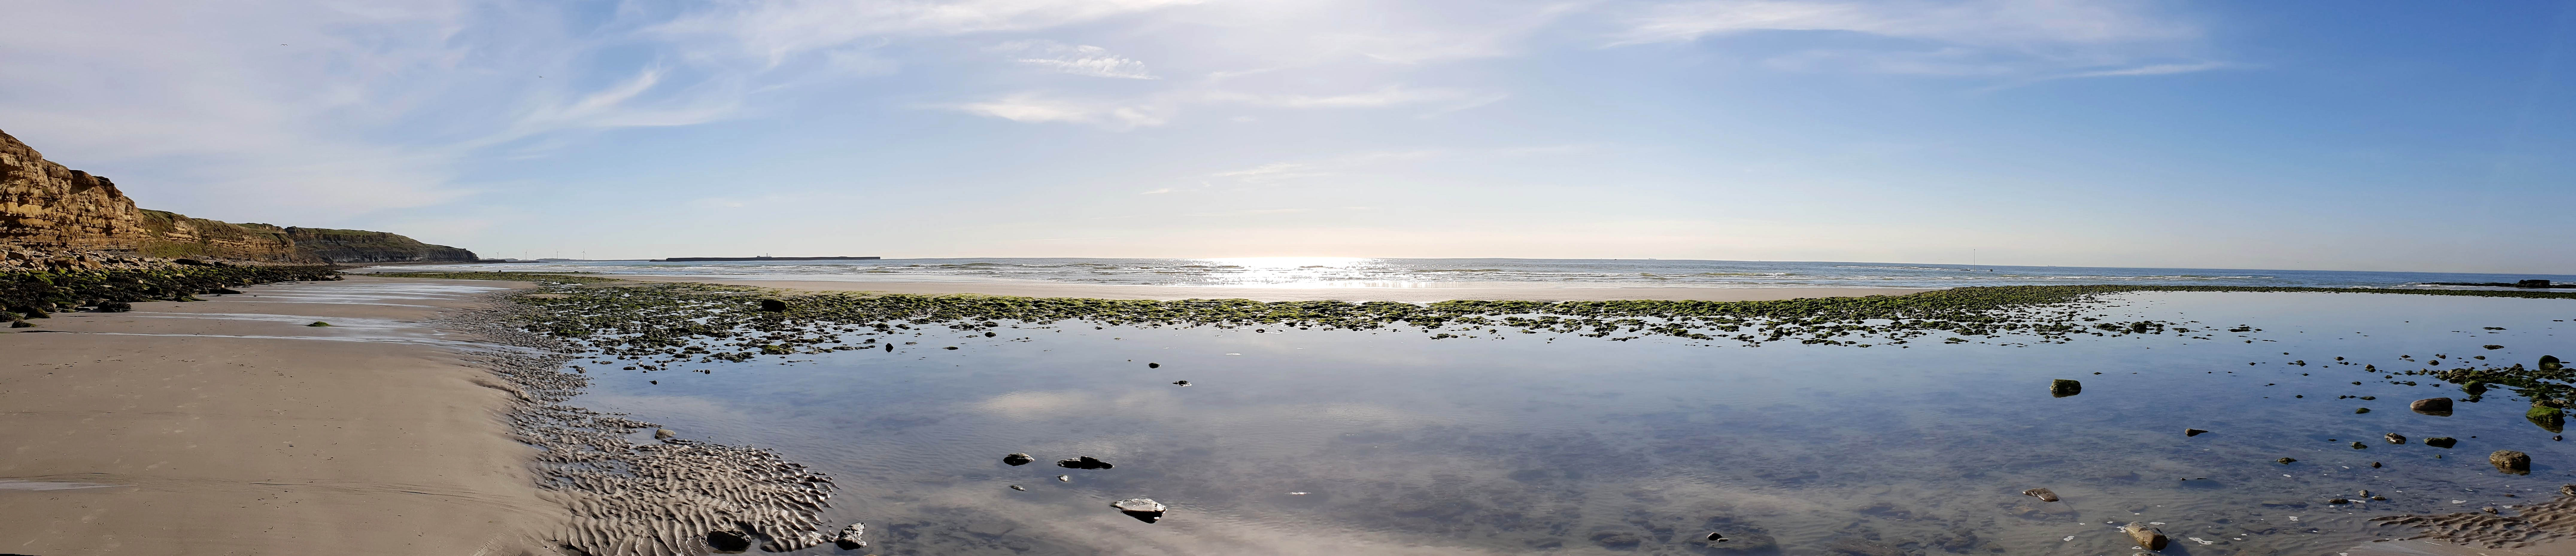
ocean, sea, wimereux, sun, blue, summer, body of water, sky, water, natural environment, natural landscape, horizon, shore, calm, water resources, cloud, coast, mudflat, reflection, landscape, photography, lake, coastal and oceanic landforms, wetland, loch, bank, beach, river, sand, plain, wave, bay